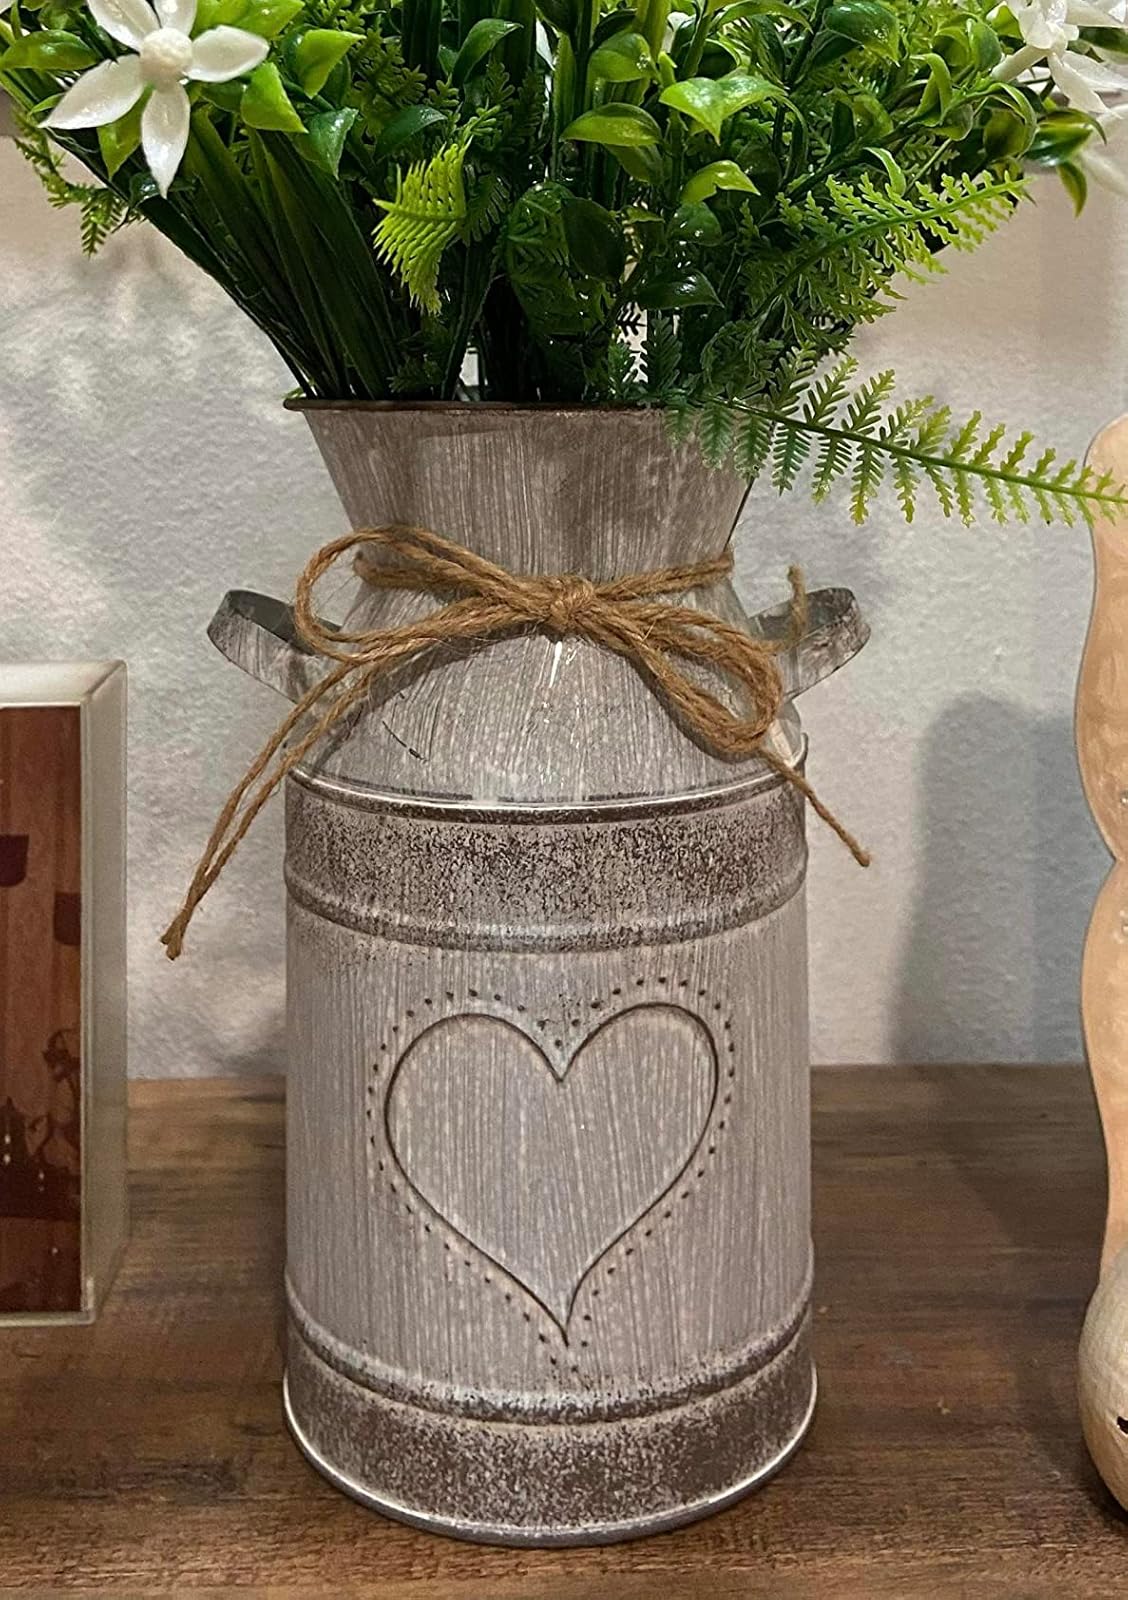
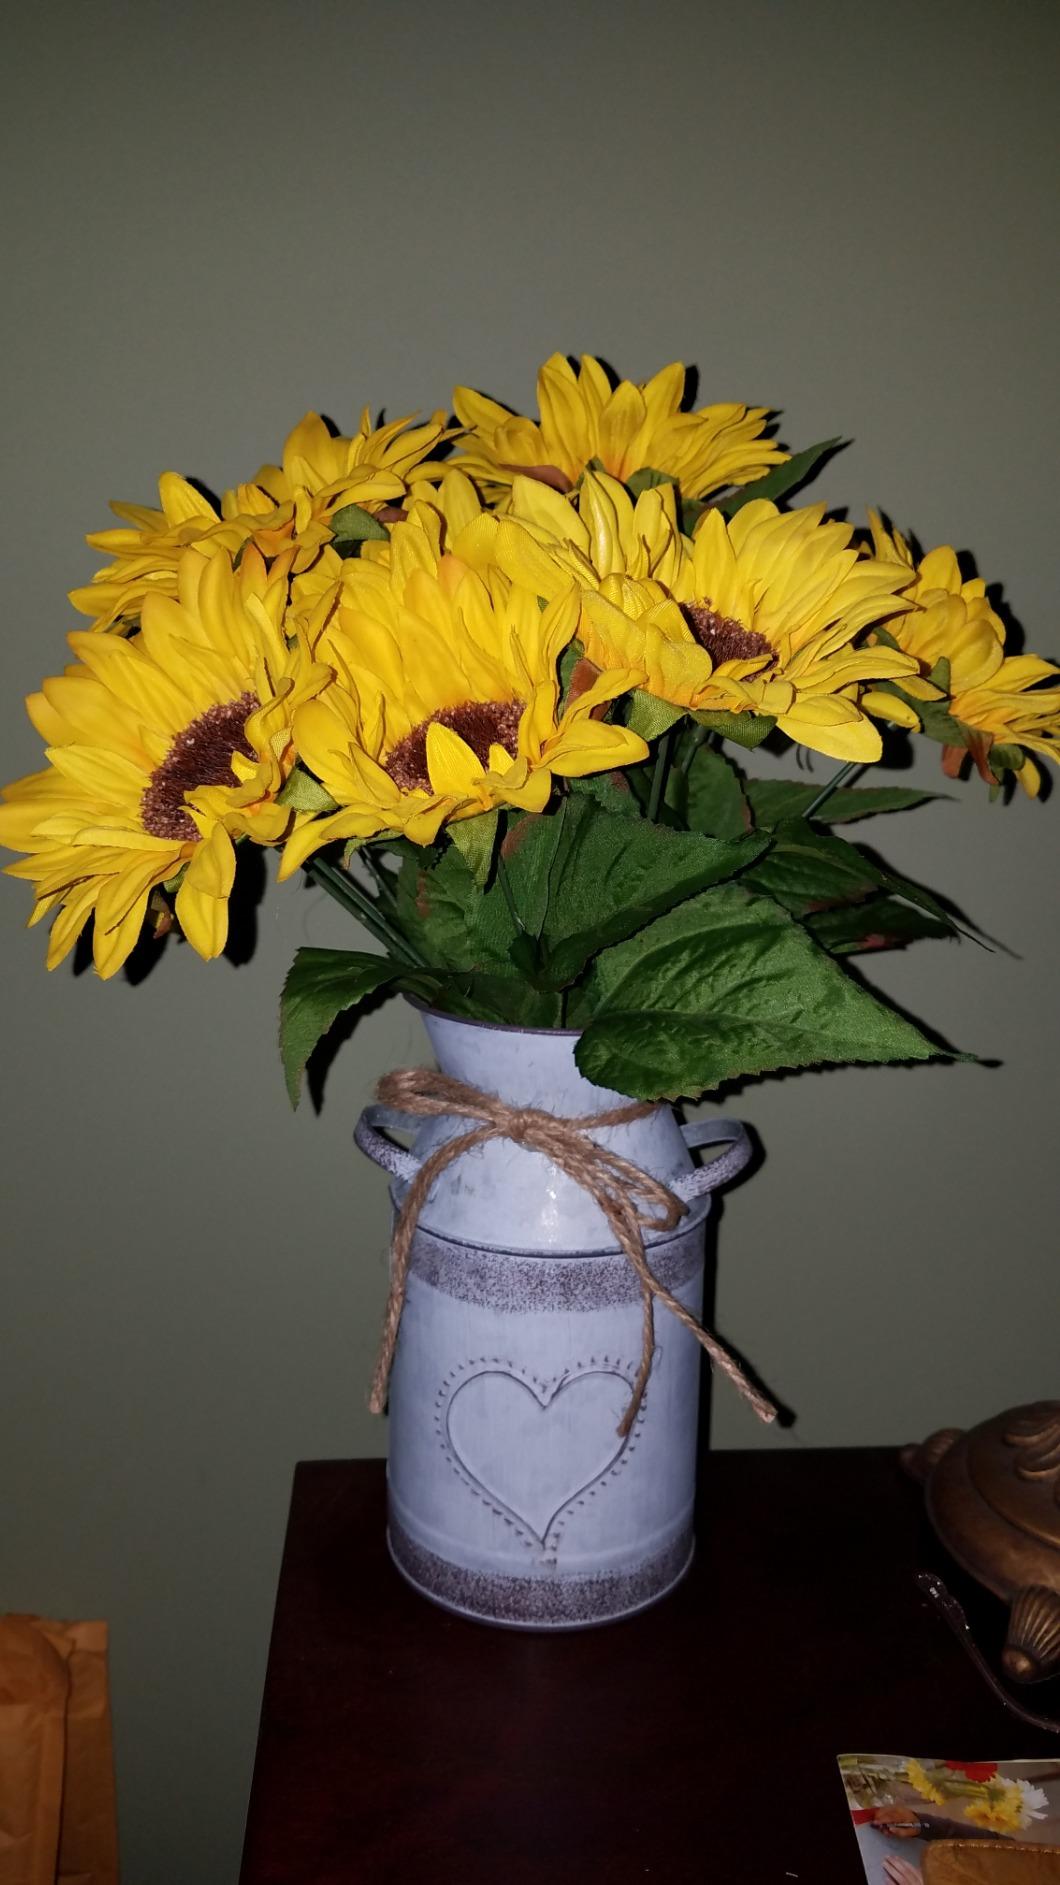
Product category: vase
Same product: yes